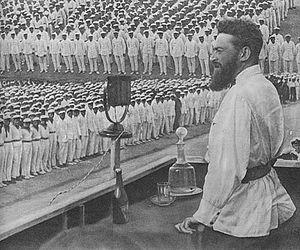
Yan Gamarnik, né le 2 juin 1894 et décédé le 21 mai 1937 à Moscou, est un politicien soviétique.